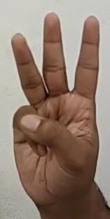
ASL sign: W